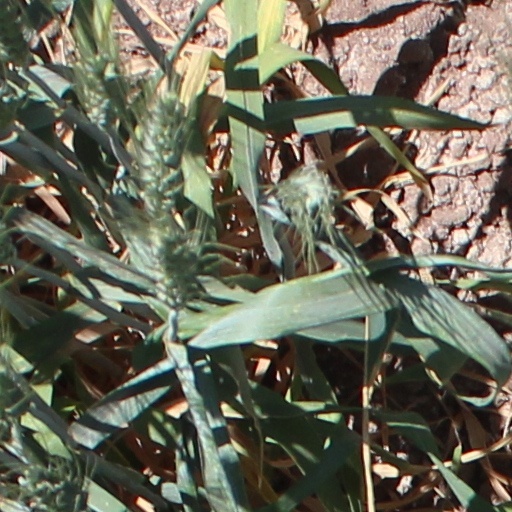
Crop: wheat